Jörn Schlönvoigt

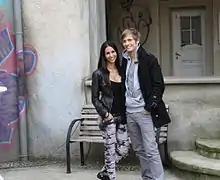
Schlönvoigt with his then-girlfriend Sıla Şahin (2010)

Schlönvoigt was born in Köpenick, East Berlin. When Schlönvoigt was eleven years old, he began to write his own lyrics and started rapping. At 16, he formed a punk rock band called Cherry Poppers with his half-brother. The band won the german "Radio Fritz!" contest. After he had achieved the "Mittlere Reife", Jörn Schlönvoigt began his apprenticeship as a wholesale and foreign trade merchant. He never ended this apprenticeship, due to appearing in the german soap opera ""Gute Zeiten, Schlechte Zeiten"" ("Good times, Bad times"). He also worked as an extra in different series ""Schloss Einstein"" (castle Einstein in episode 325 and 326) and ""Alphateam – Die Lebensretter im OP"" ("Alphateam – the lifesavers in the operating theatre"). Later, Schlönvoigt modeled for different prospects.